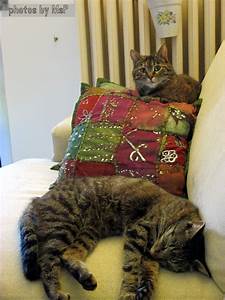
Label: cat